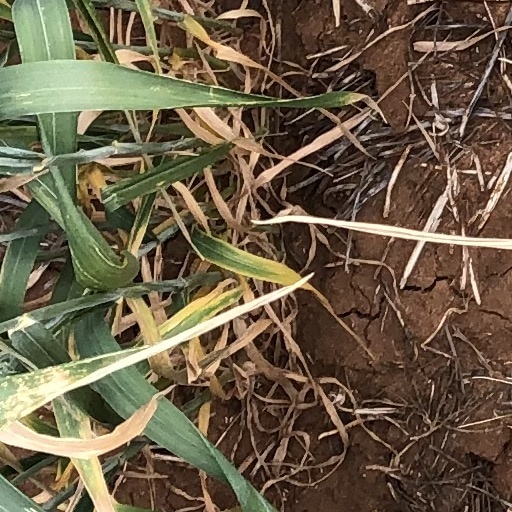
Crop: wheat